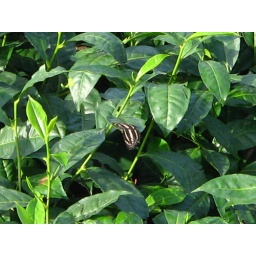
The first fauna through my lens in the mountain